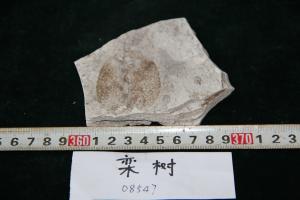
一个化石属于被子植物，其特征描述:保存一片圆形叶片，化石黄色，围岩灰白色，长36mm，最宽处41mm，顶端和基部均为钝圆形，叶脉不清，全叶缘。分类位置为植物界被子植物门。